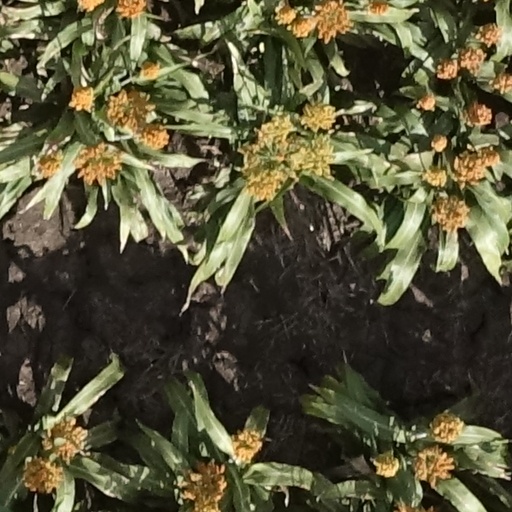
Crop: sorghum